Macbeth (1916 film)

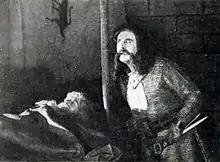
Herbert Beerbohm Tree as Macbeth

Macbeth is a silent, black-and-white 1916 film adaptation of the William Shakespeare play "Macbeth". It was directed by John Emerson, assisted by Erich von Stroheim, and produced by D. W. Griffith, with cinematography by Victor Fleming. The film starred Herbert Beerbohm Tree and Constance Collier, both famous from the stage and for playing Shakespearean parts. Although released during the first decade of feature filmmaking, it was already the seventh version of "Macbeth" to be produced, one of eight during the silent film era. Although 1916 was the middle of WW1, this film was part of numerous festivities to commemorate the 300th anniversary of Shakespeare's death. It is considered to be a lost film.